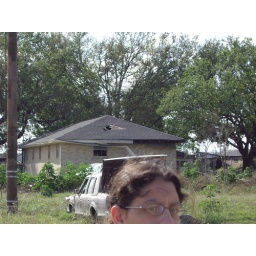
Any standing houses have holes in the roof, from where people crawled out to be rescued.